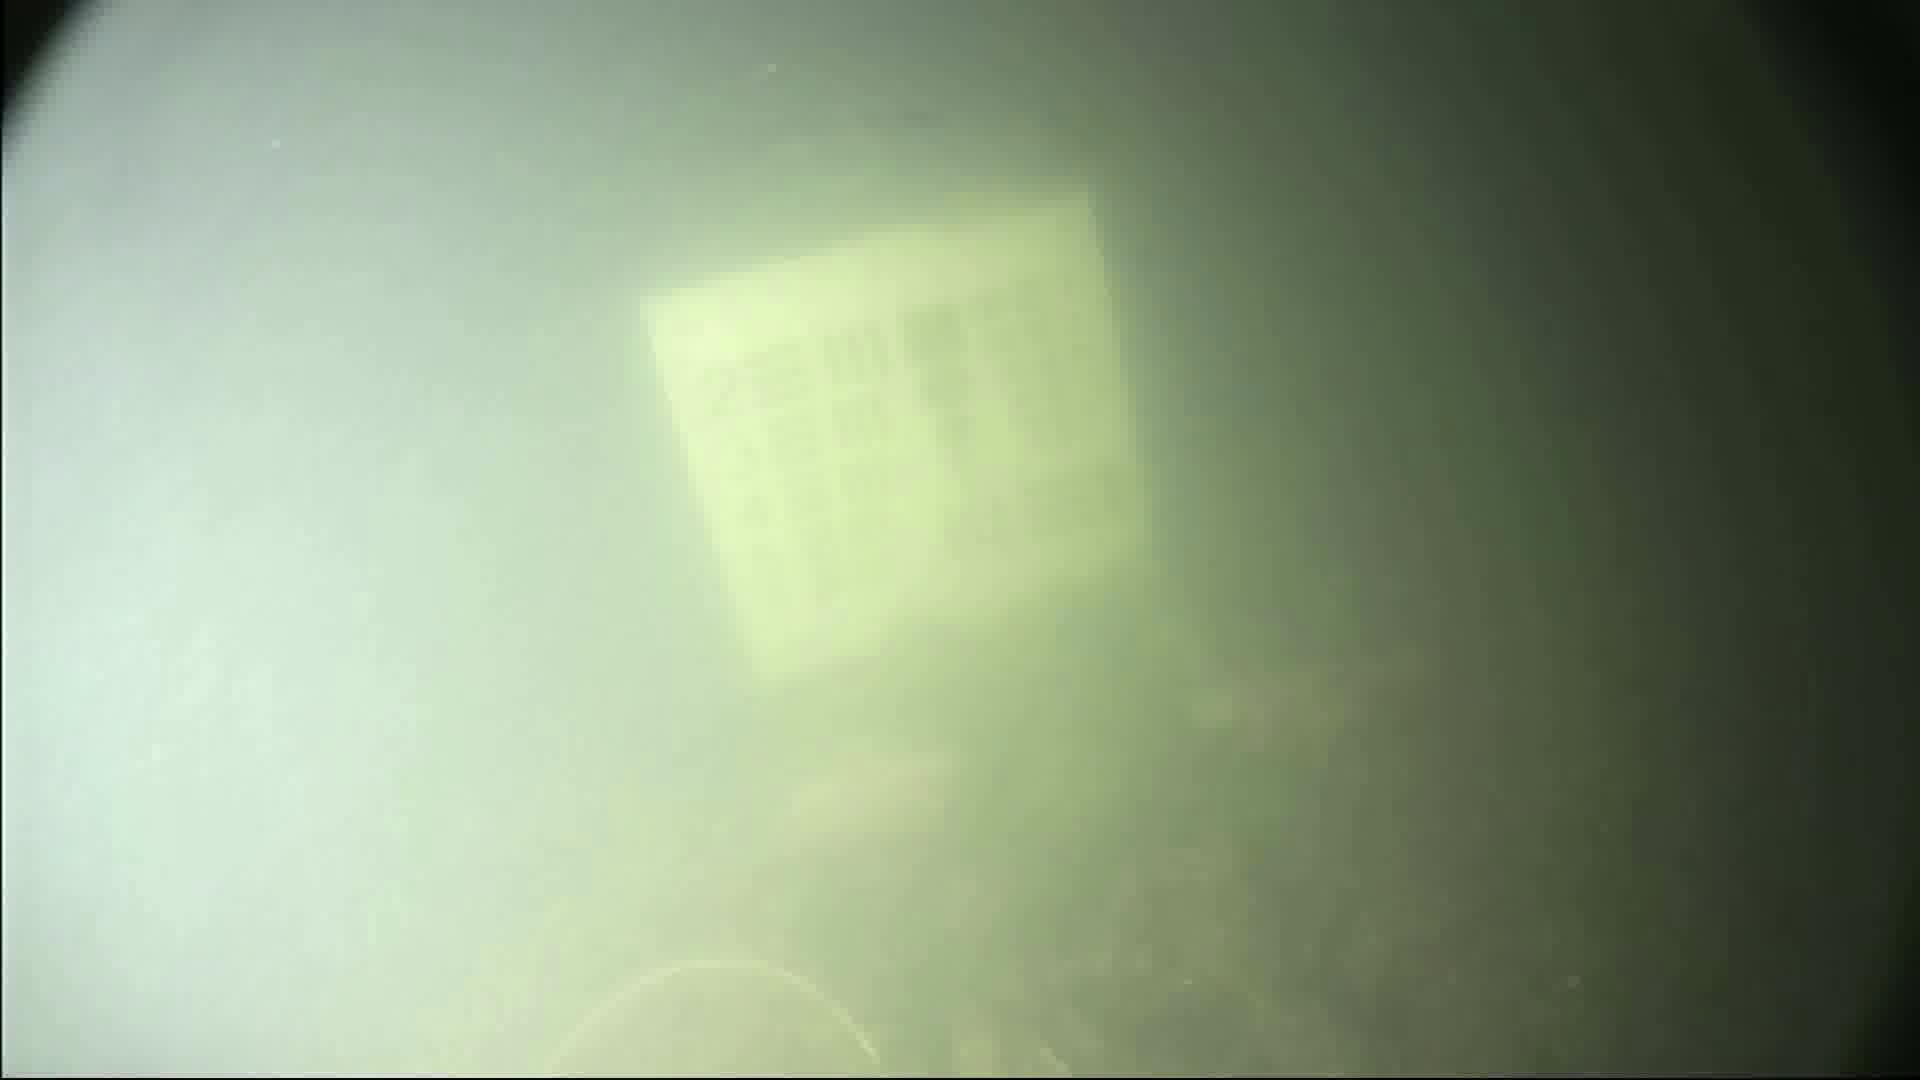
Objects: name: fish